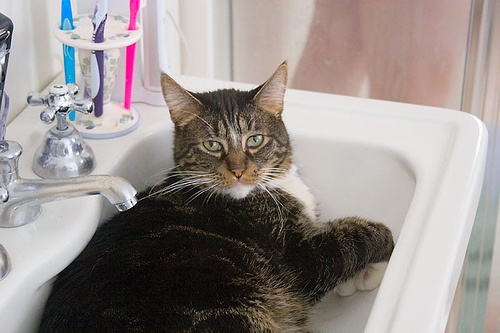
A cat lying down in a bathroom sink.
A cat lounging in a white bathroom sink.
a cat laying in a sink and looking at the camera
A cat laying in the bathroom sink.
Adult multi colored cat lying in white porcelain sink.